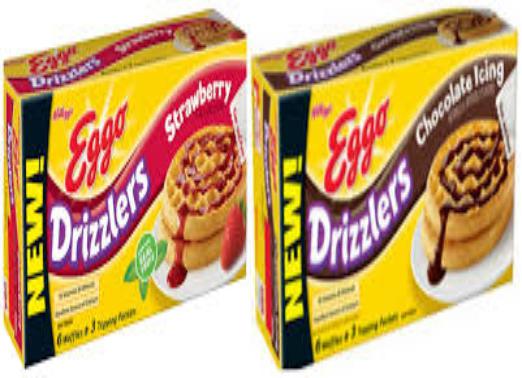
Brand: Eggo
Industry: Food